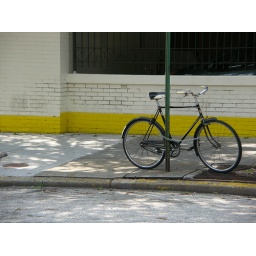
bike by yellow stripe wall